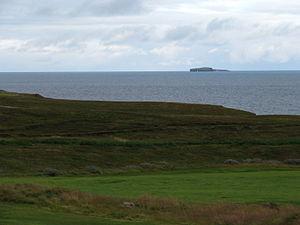
Tjörneshreppur est une municipalité du nord de l'Islande.